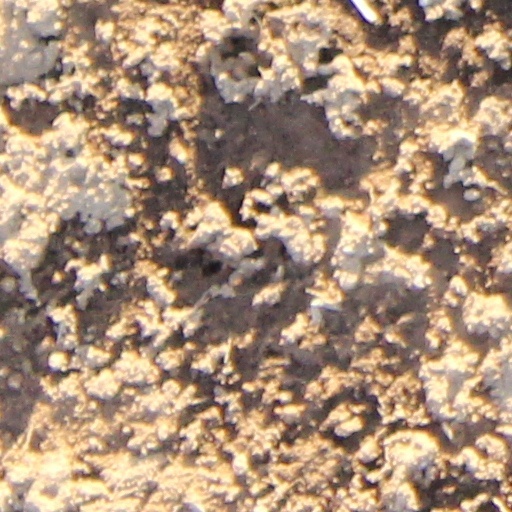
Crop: wheat